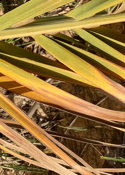
Label: Magnesium Deficiency